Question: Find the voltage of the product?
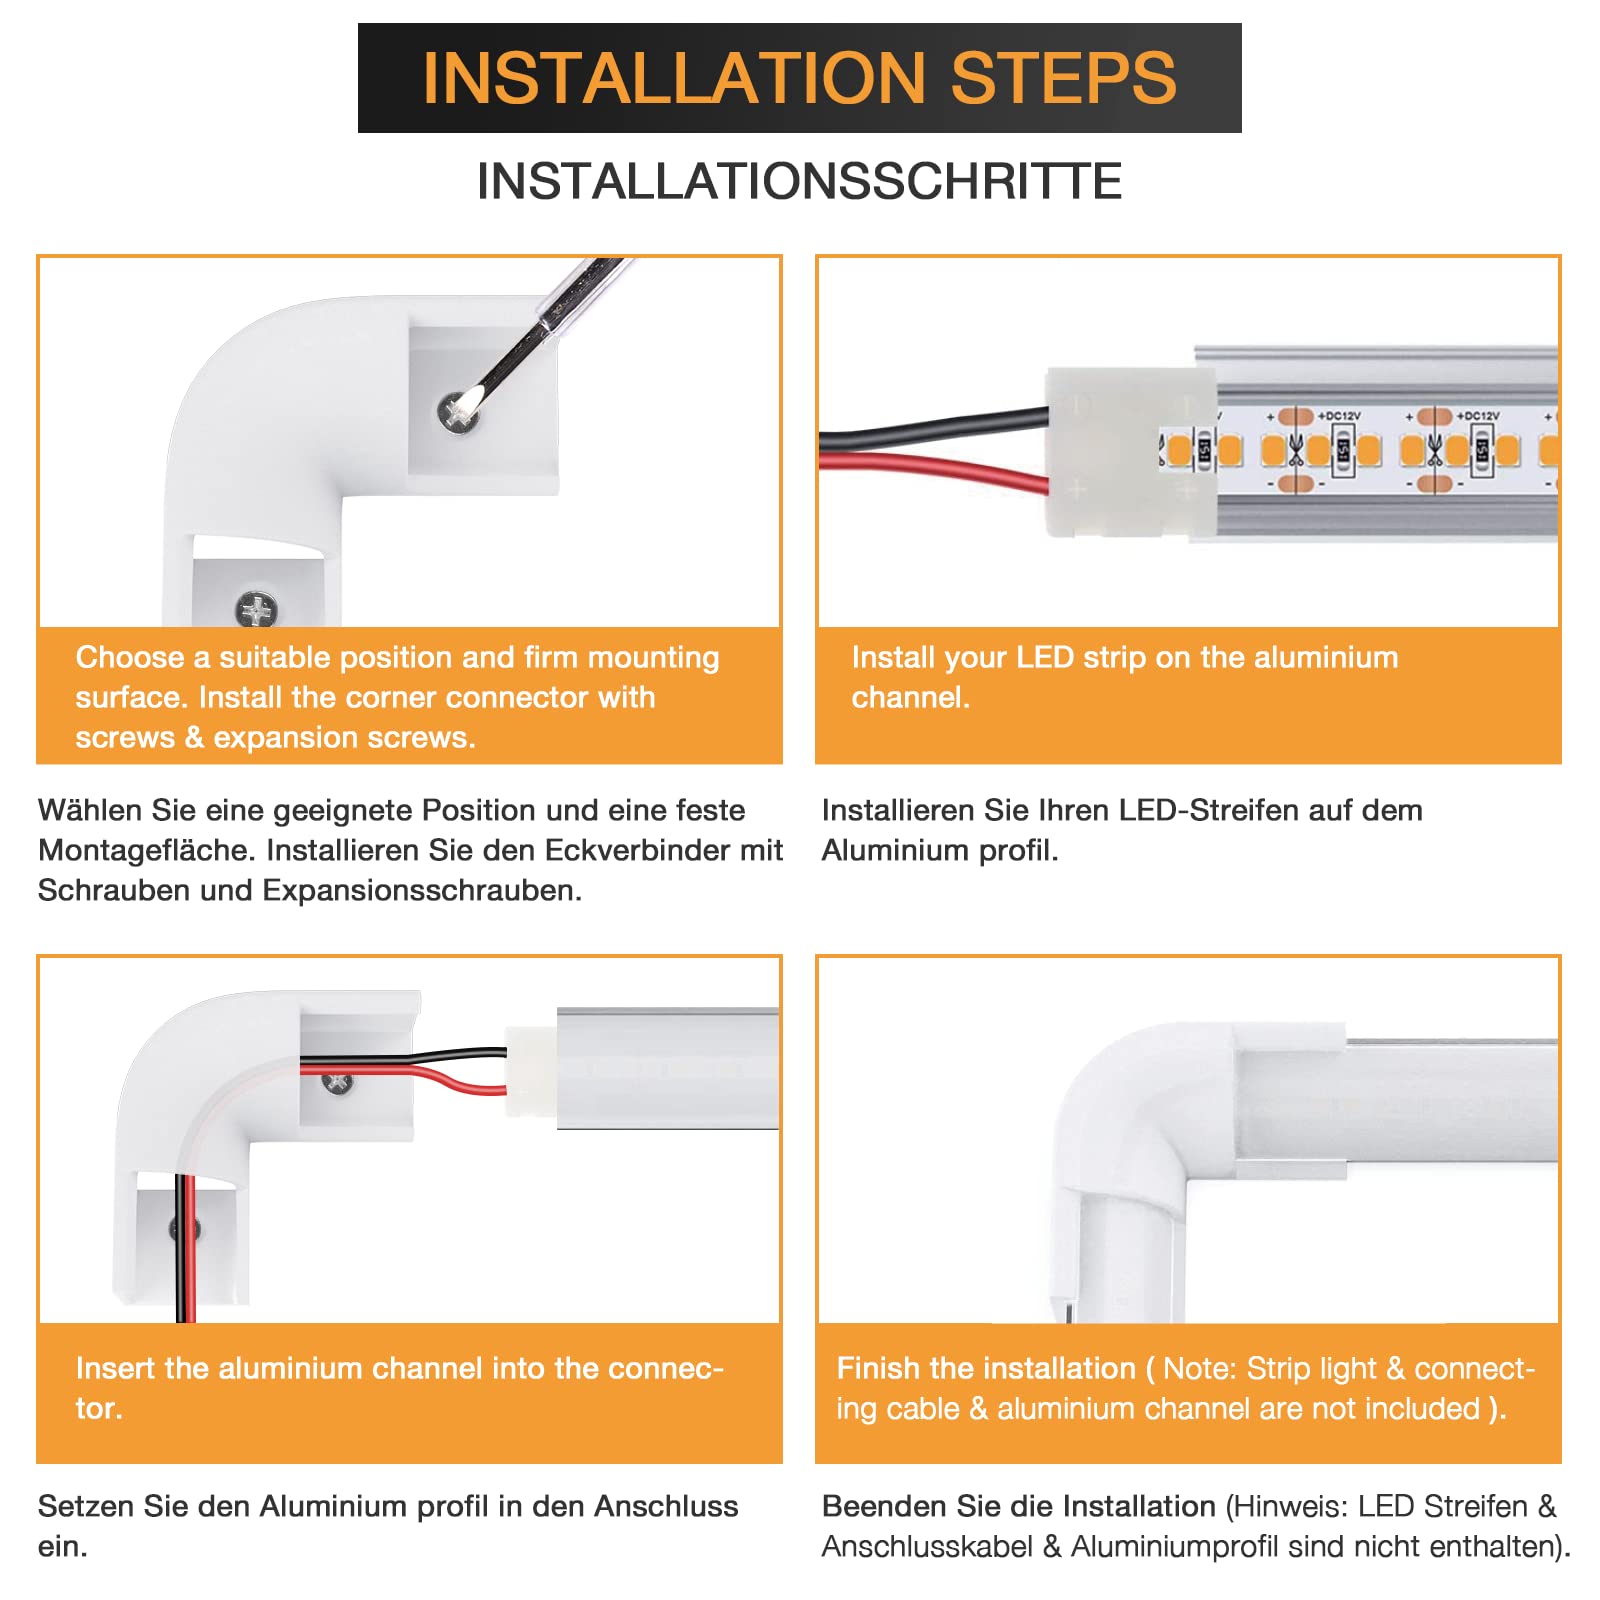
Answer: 12.0 volt